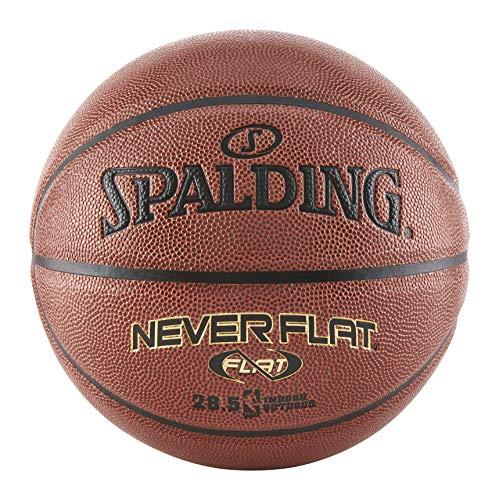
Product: Spalding NBA Neverflat Indoor/Outdoor Basketball
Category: Sports & Outdoors | Fan Shop | Sports Equipment | Basketball Equipment | Basketballs
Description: Holds air 10 times longer than traditional basketballs.
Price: $32.43 - $9,999.99
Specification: Product Dimensions:         12 x 12 x 12 inches ; 1 pounds    |Shipping Weight: 1.8 pounds (View shipping rates and policies)|Domestic Shipping: Item can be shipped within U.S.|International Shipping: This item is not eligible for international shipping.  Learn More|ASIN: B005M78QDO|Item model number: NFBB-parent|    #17    in Sports Fan Basketballs    |    #41    in Basketballs